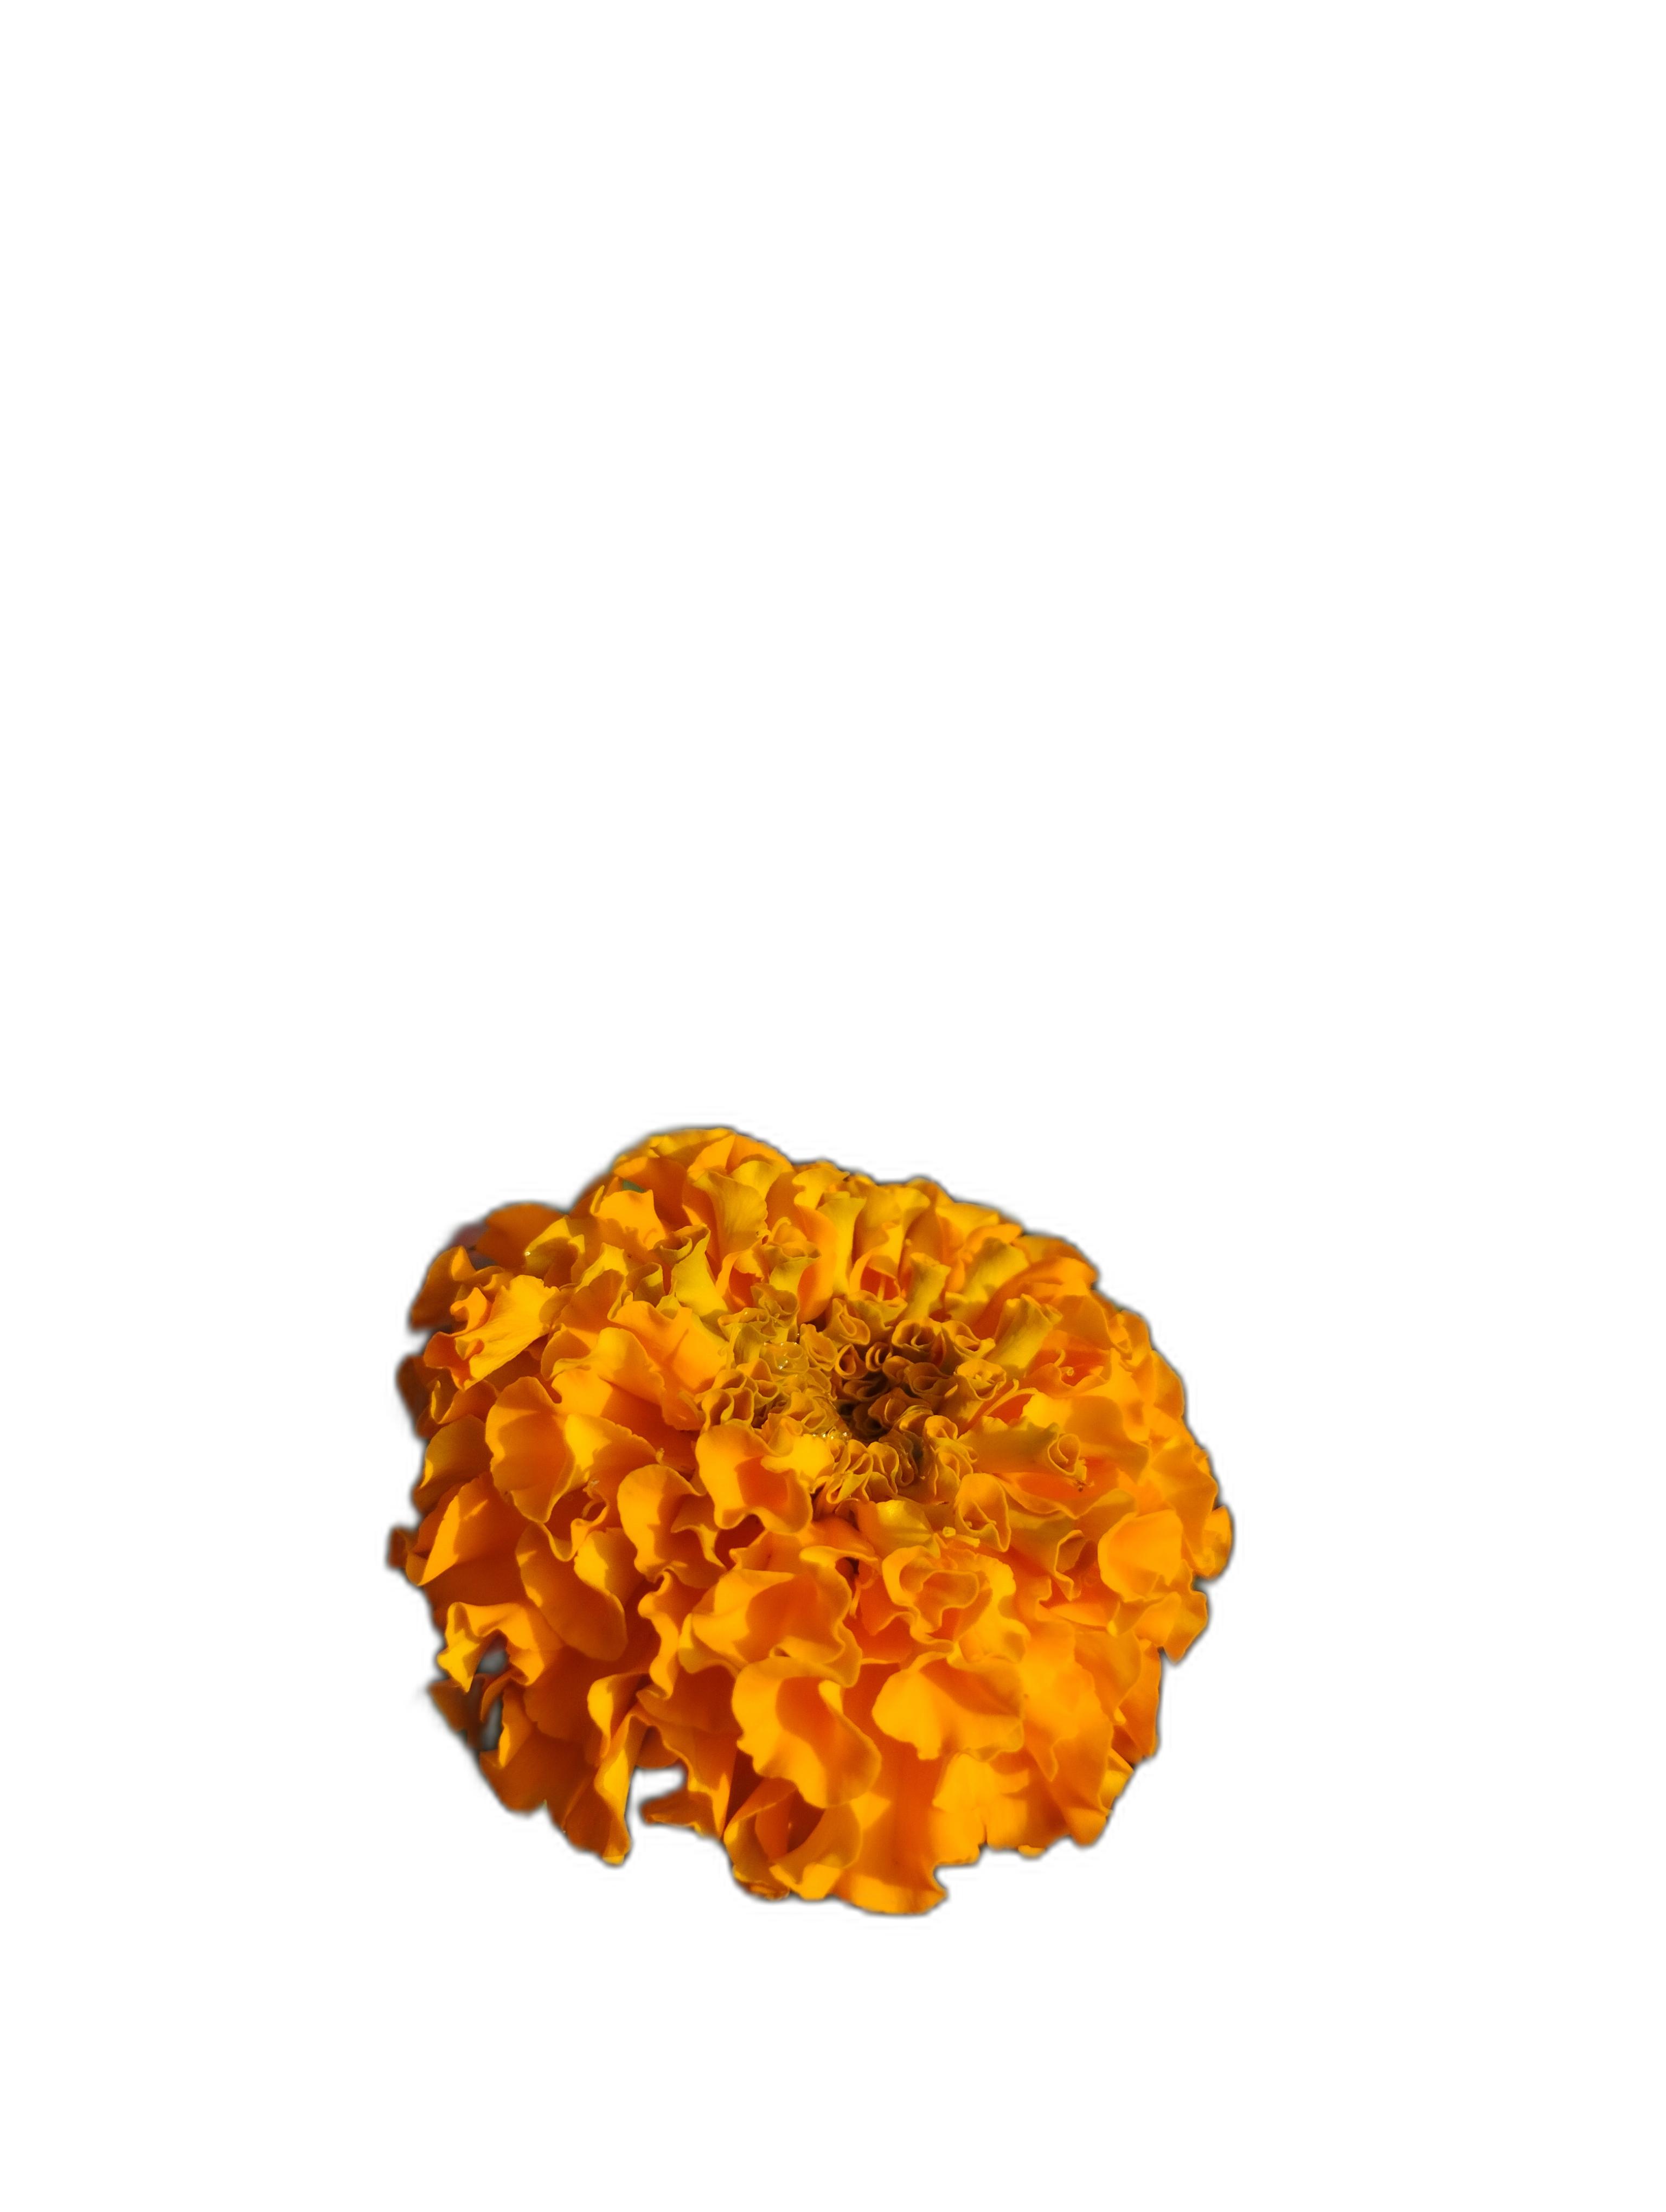
Label: Marigold